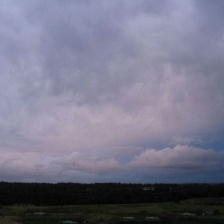
Cloud type: Altostratus